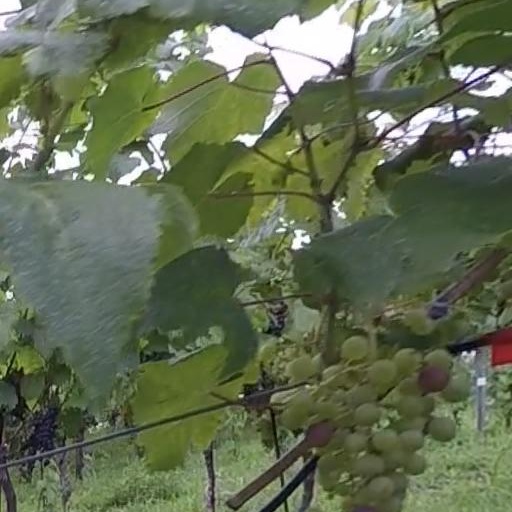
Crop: grape